Romulus (moon)

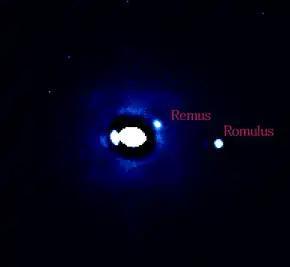
Adaptive Optics observations of (87) Sylvia, showing its two satellites, Remus and Romulus.

Romulus, formal designation 87 Sylvia I, is the outer and larger moon of the main-belt asteroid 87 Sylvia. It follows an almost-circular and close-to-equatorial orbit around the asteroid. In this respect it is similar to the other Sylvian moon Remus.